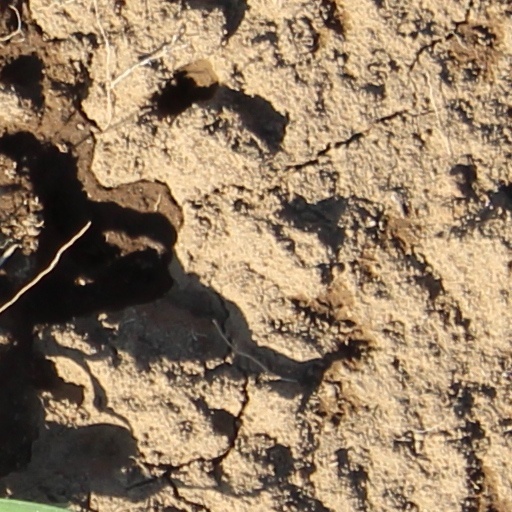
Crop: wheat